Maschinenbau Kiel

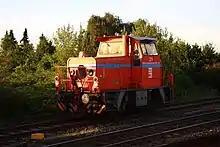
MaK G 321 B locomotive

In the 1950s and 1960s MaK built several designs of rod-coupled diesel locomotives with jackshaft and coupling rod drive. These were sold to numerous private companies to replace steam locomotives.